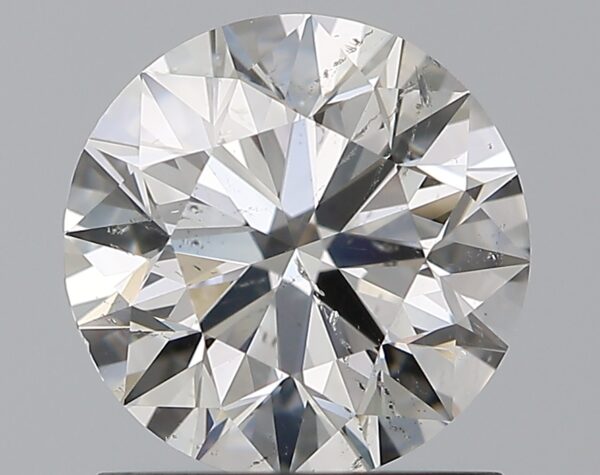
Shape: round
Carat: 1.2
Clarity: SI2
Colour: G
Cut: EX
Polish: EX
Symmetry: EX
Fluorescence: F
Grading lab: GIA
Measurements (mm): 6.72 x 6.77 x 4.24